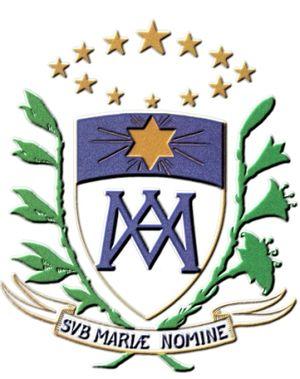
Aucun drapeau de Wallis-et-Futuna n'a de statut officiel hormis le drapeau de la France. Cependant il existe aussi un drapeau non officiel rouge qui porte en canton les couleurs françaises et, dans la partie flottante, une croix de saint André rouge dans un carré blanc.